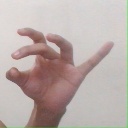
अक्षर: ओ